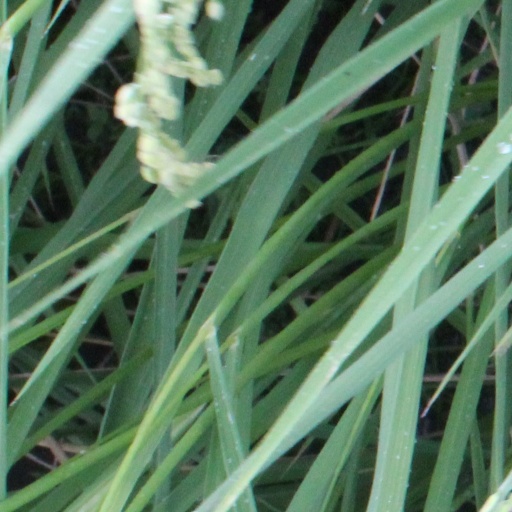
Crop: rice